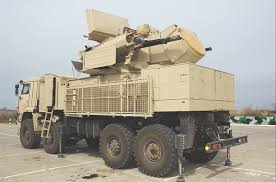
Label: Pantsir-S1